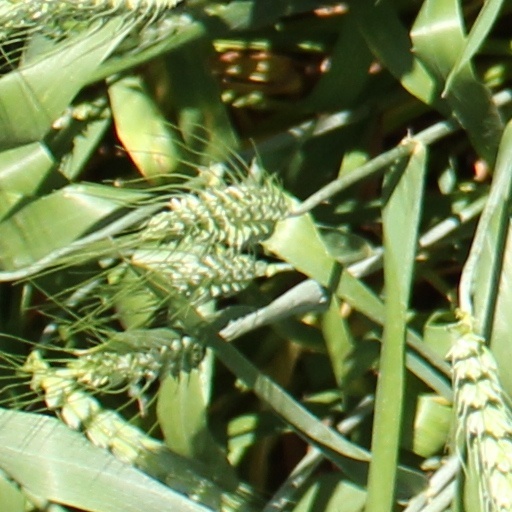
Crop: wheat